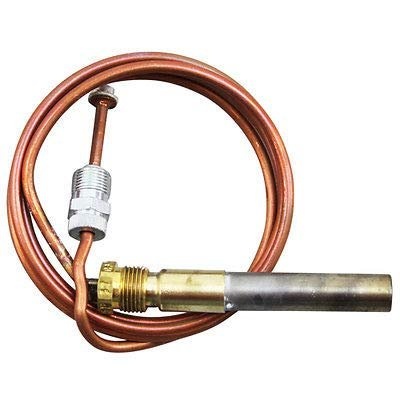
Thermopile For KEATING - Part# H00340H SHIPS TODAY!
Thermopile For KEATING - Part# H00340H SHIPS TODAY!
Brand: Fixitshopstore
Category: Hardware > Tools > Measuring Tools & Sensors > Thermocouples & Thermopiles > Thermopiles